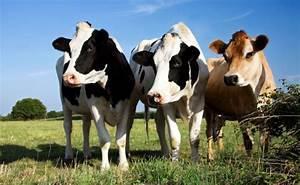
cow